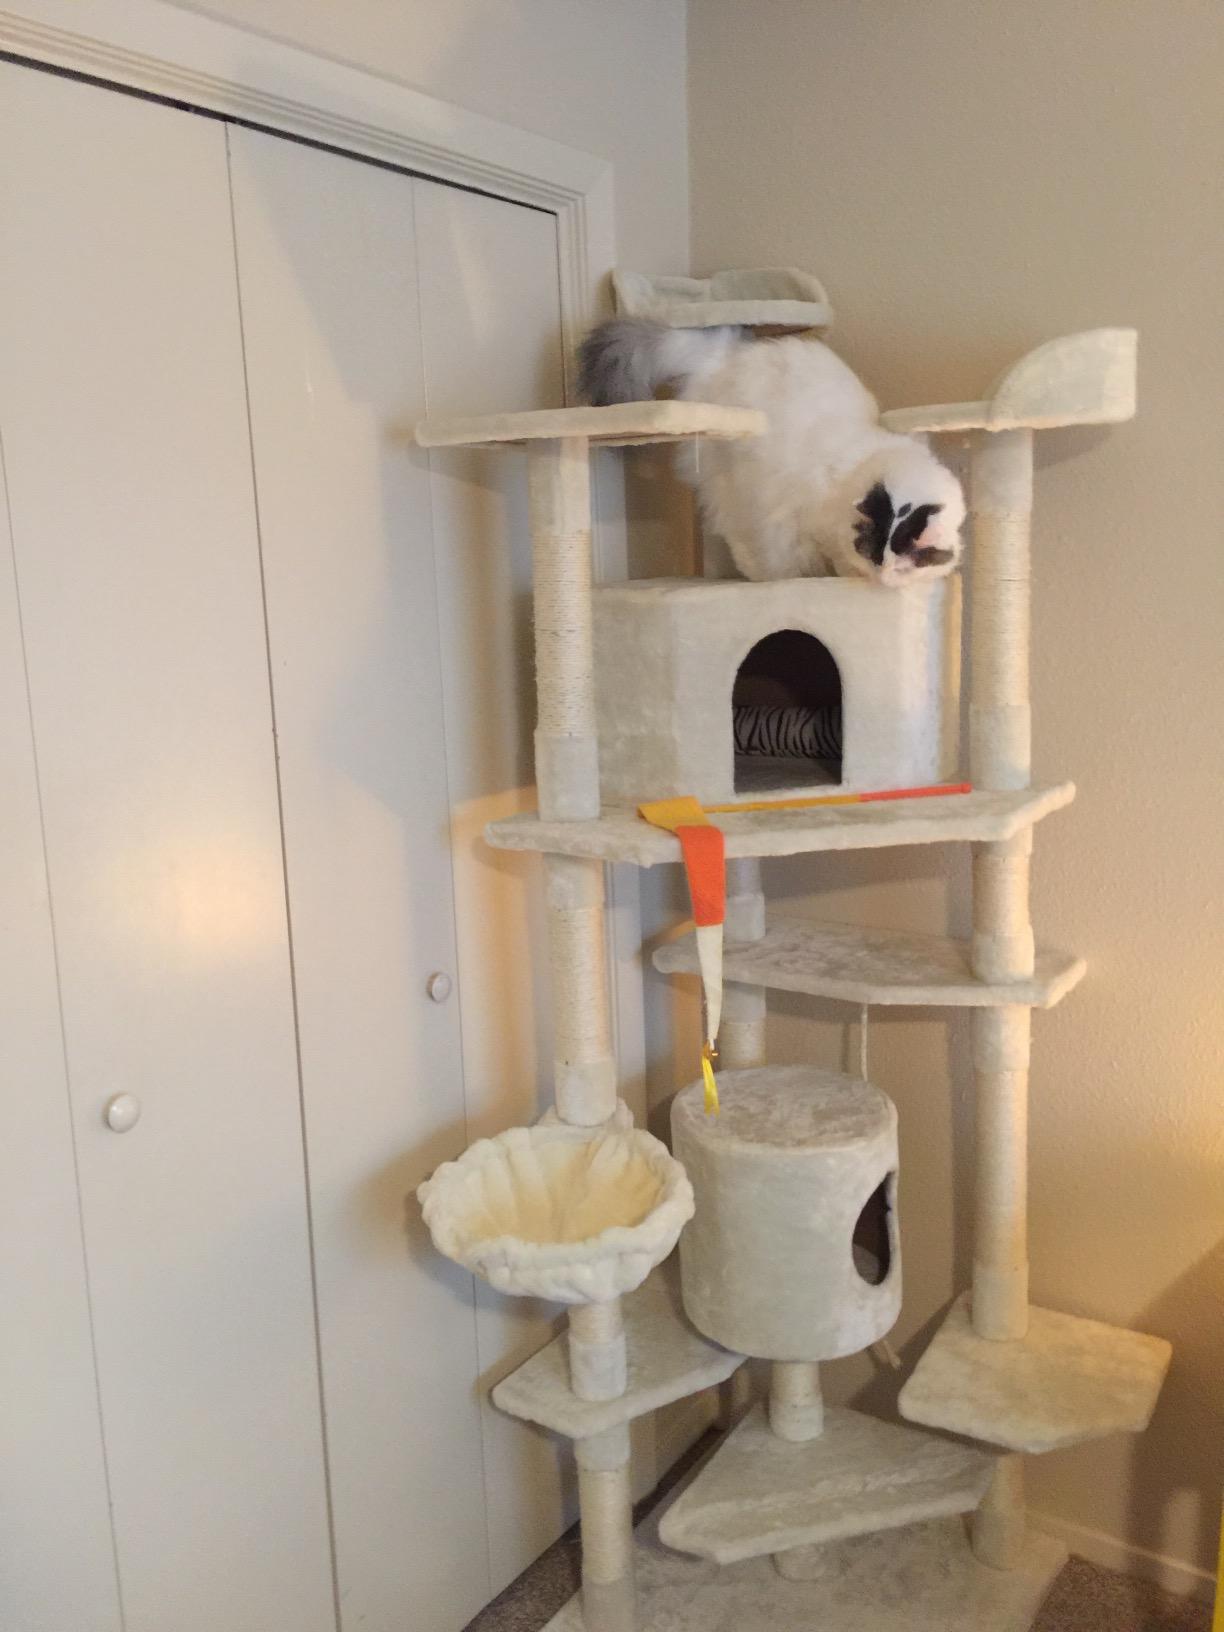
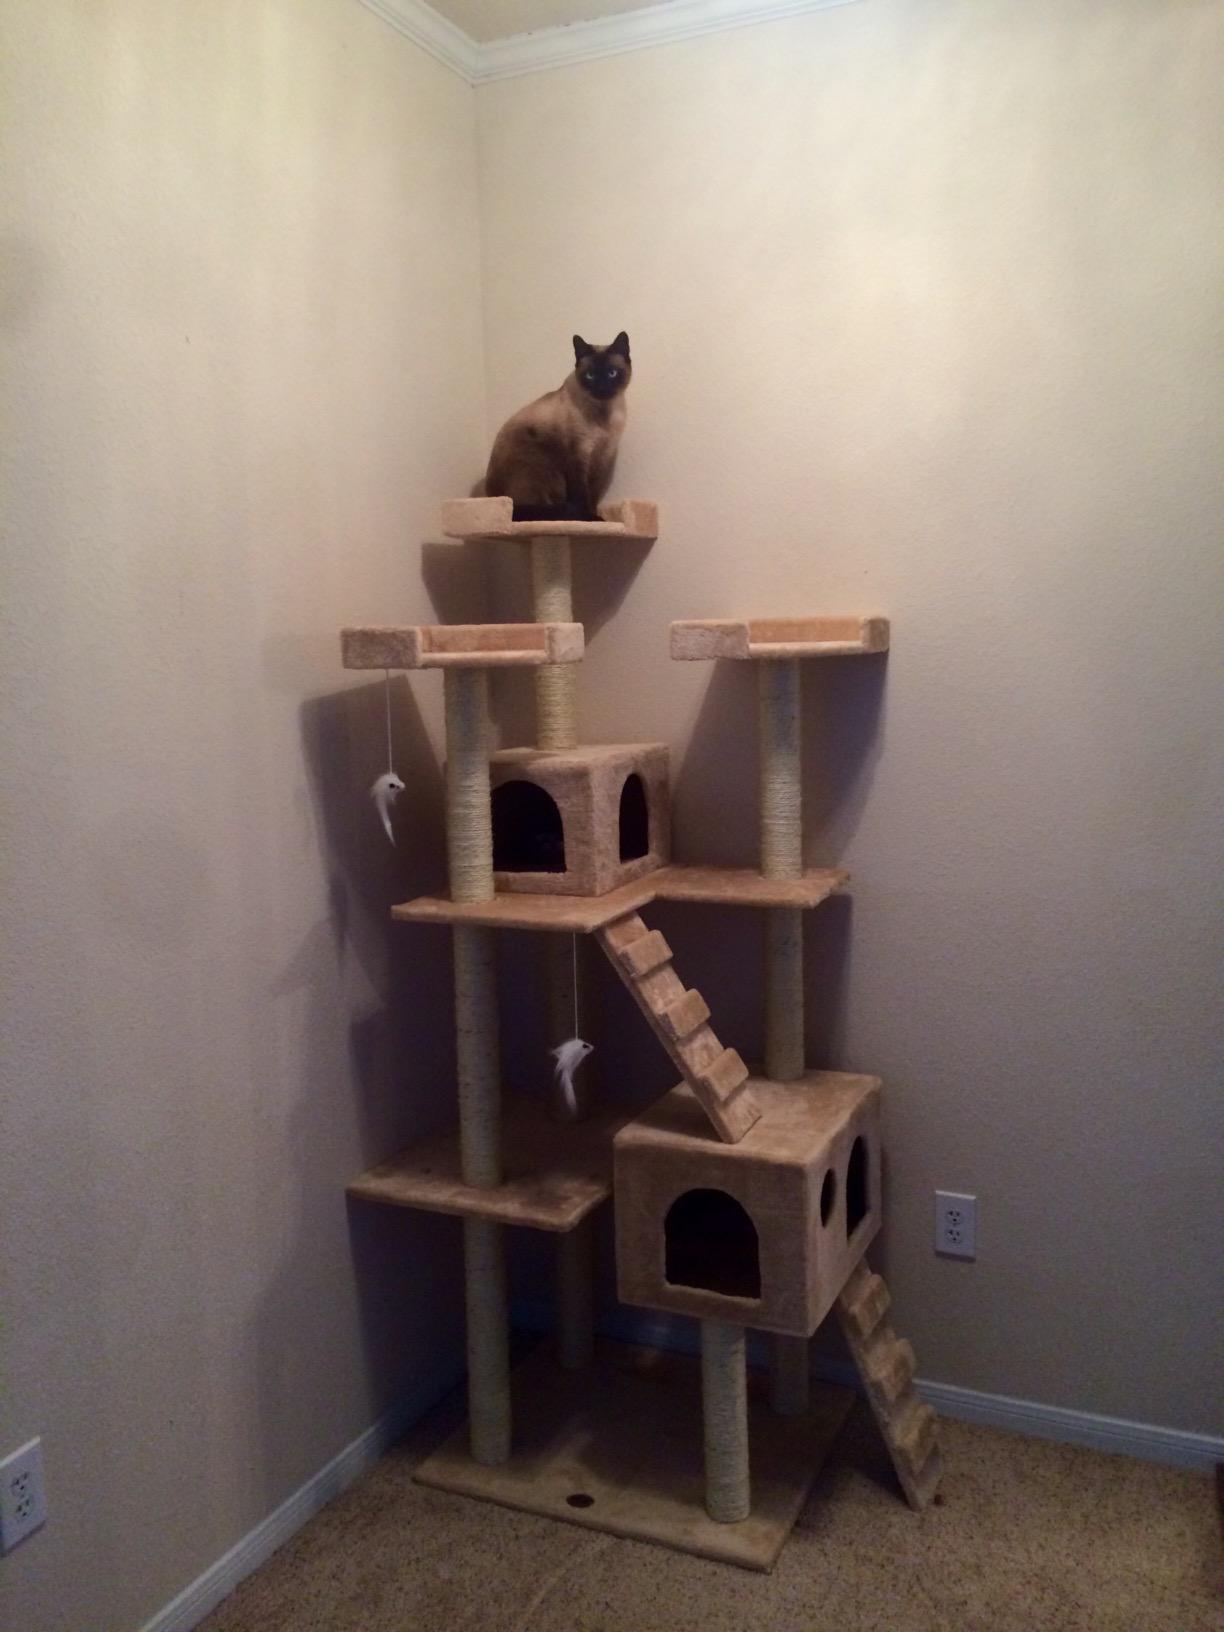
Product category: items_cat tree
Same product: no